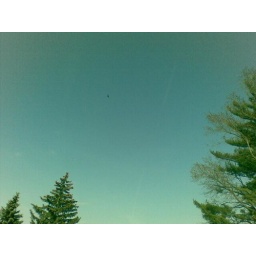
I wonder if the bird in the sky shows up... EDIT: Eh, kinda! It was neat to watch it soar